Kvinneby amulet

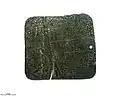
Kvinneby amulet, A-side.

The Kvinneby amulet (Öl SAS1989;43) is an 11th-century runic amulet found in the mid-1950s buried in the village of Södra Kvinneby in Öland, Sweden. The amulet is believed to date from roughly 1050-1130 CE. The amulet is a square copper plate measuring approximately 5 cm on each side. Near one edge there is a small hole, presumably used for hanging it around the neck.